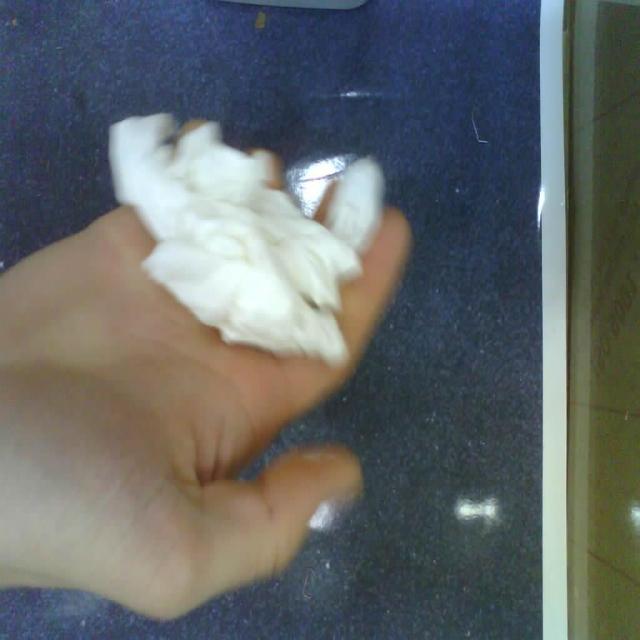
Label: tissues